KFGO-FM

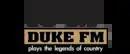

On July 22, 2015, KMJO abruptly flipped to classic country as "104.7 Duke FM"; simultaneously, the AC format was moved to KRWK.